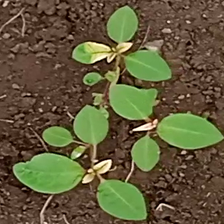
Weed species: Moti_dudhi(Euphorbia_geneculata_L)